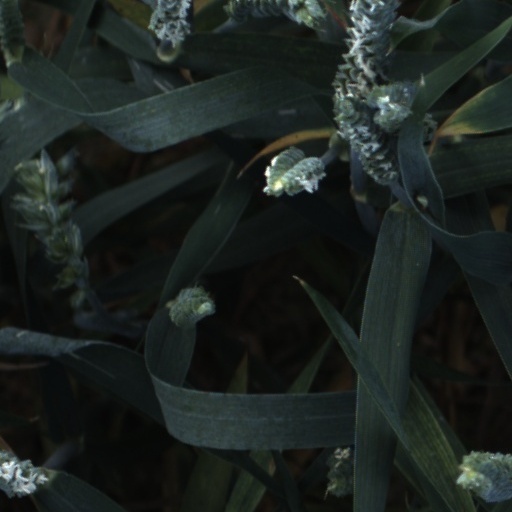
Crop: wheat